Ivar Leimus

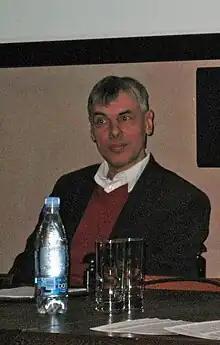
Ivar Leimus

Ivar Leimus (born 3 June 1953) is an Estonian historian and numismatist.